Business Transformation Agency

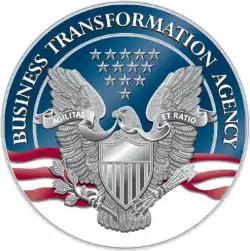
Business Transformation Agency logo

The Business Transformation Agency (BTA) was an organization of the United States Department of Defense responsible for guiding the department's business operations modernization. The BTA was active from 2005 until its closure in 2011.